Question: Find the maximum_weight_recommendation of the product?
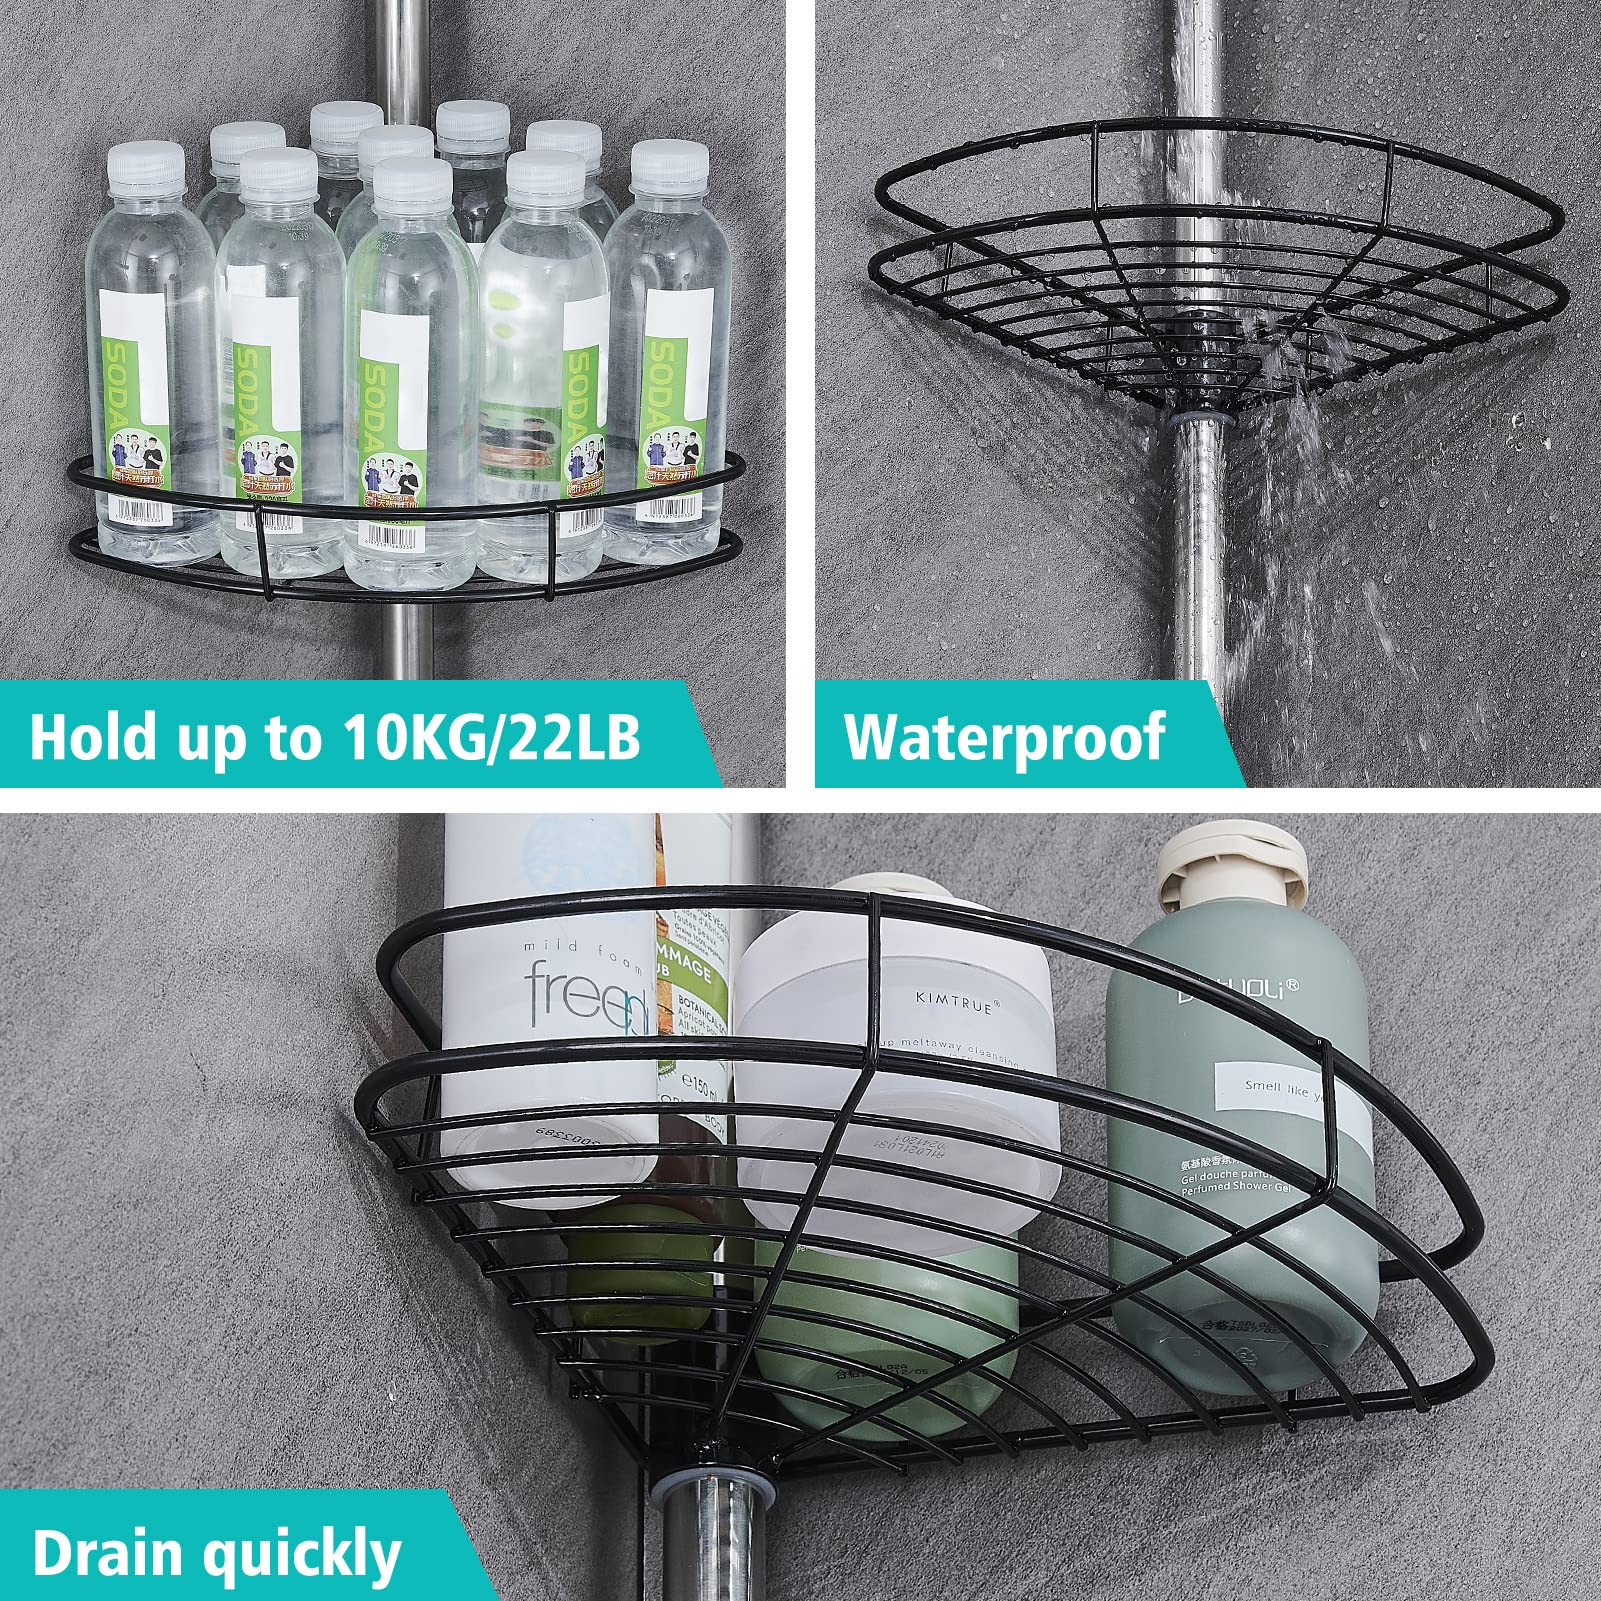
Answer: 10.0 kilogram